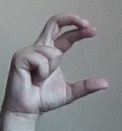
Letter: thal